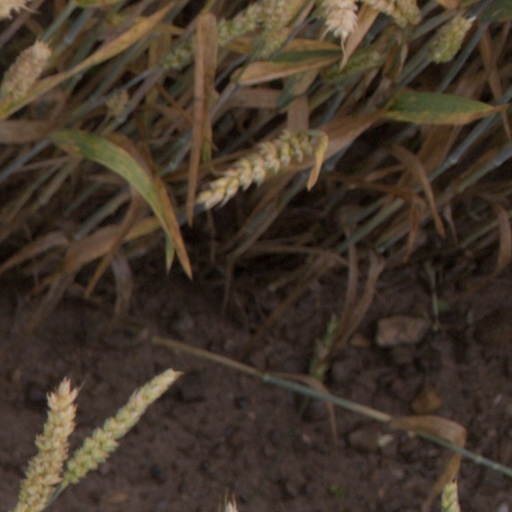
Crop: wheat